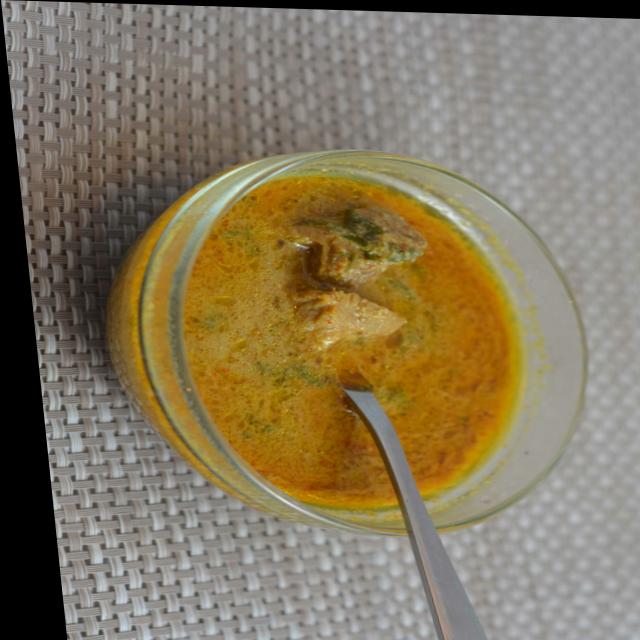
Dish: mutton_curry